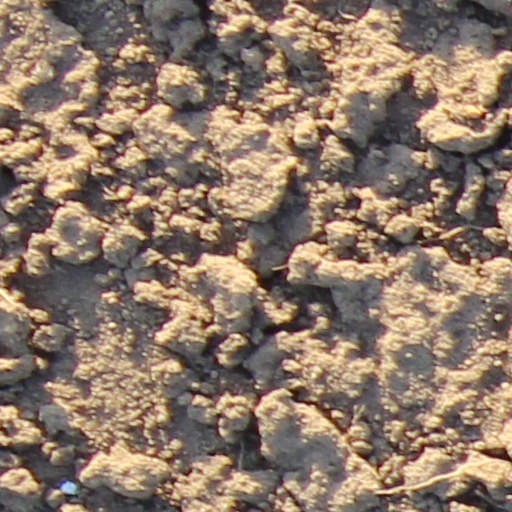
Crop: wheat